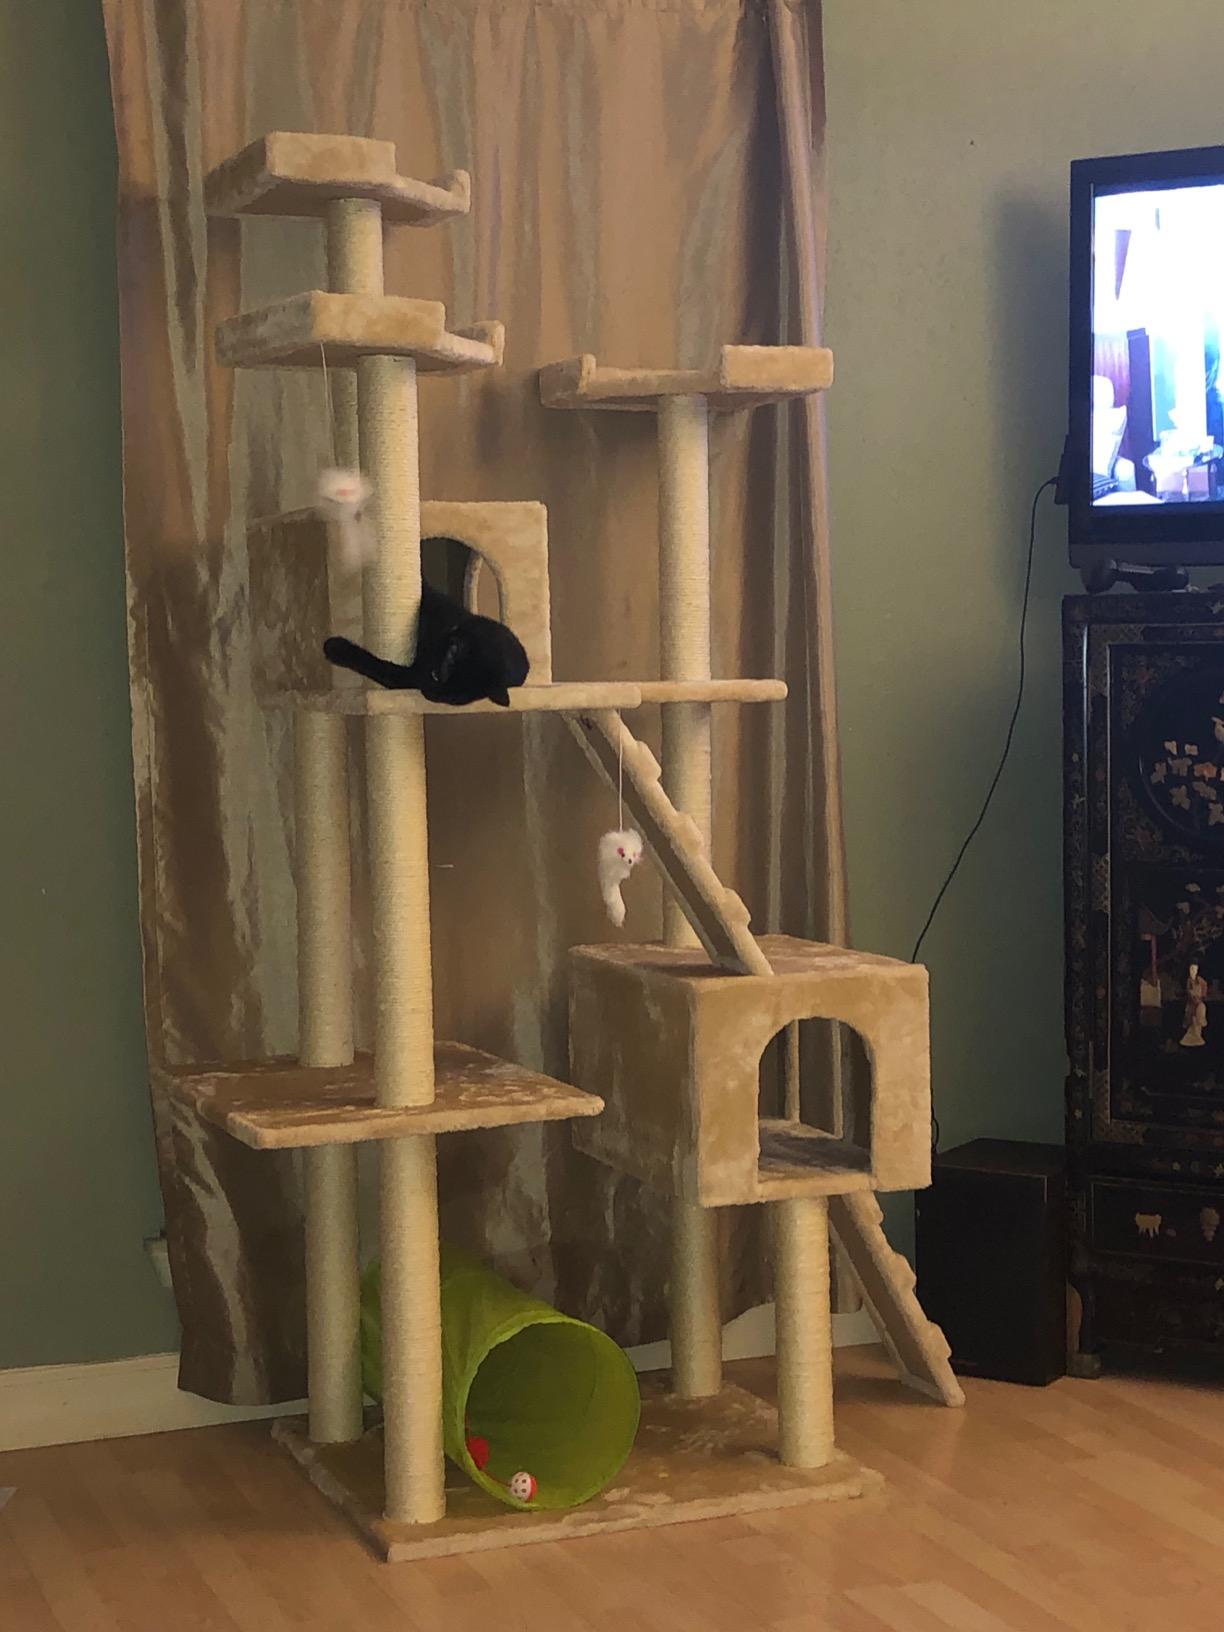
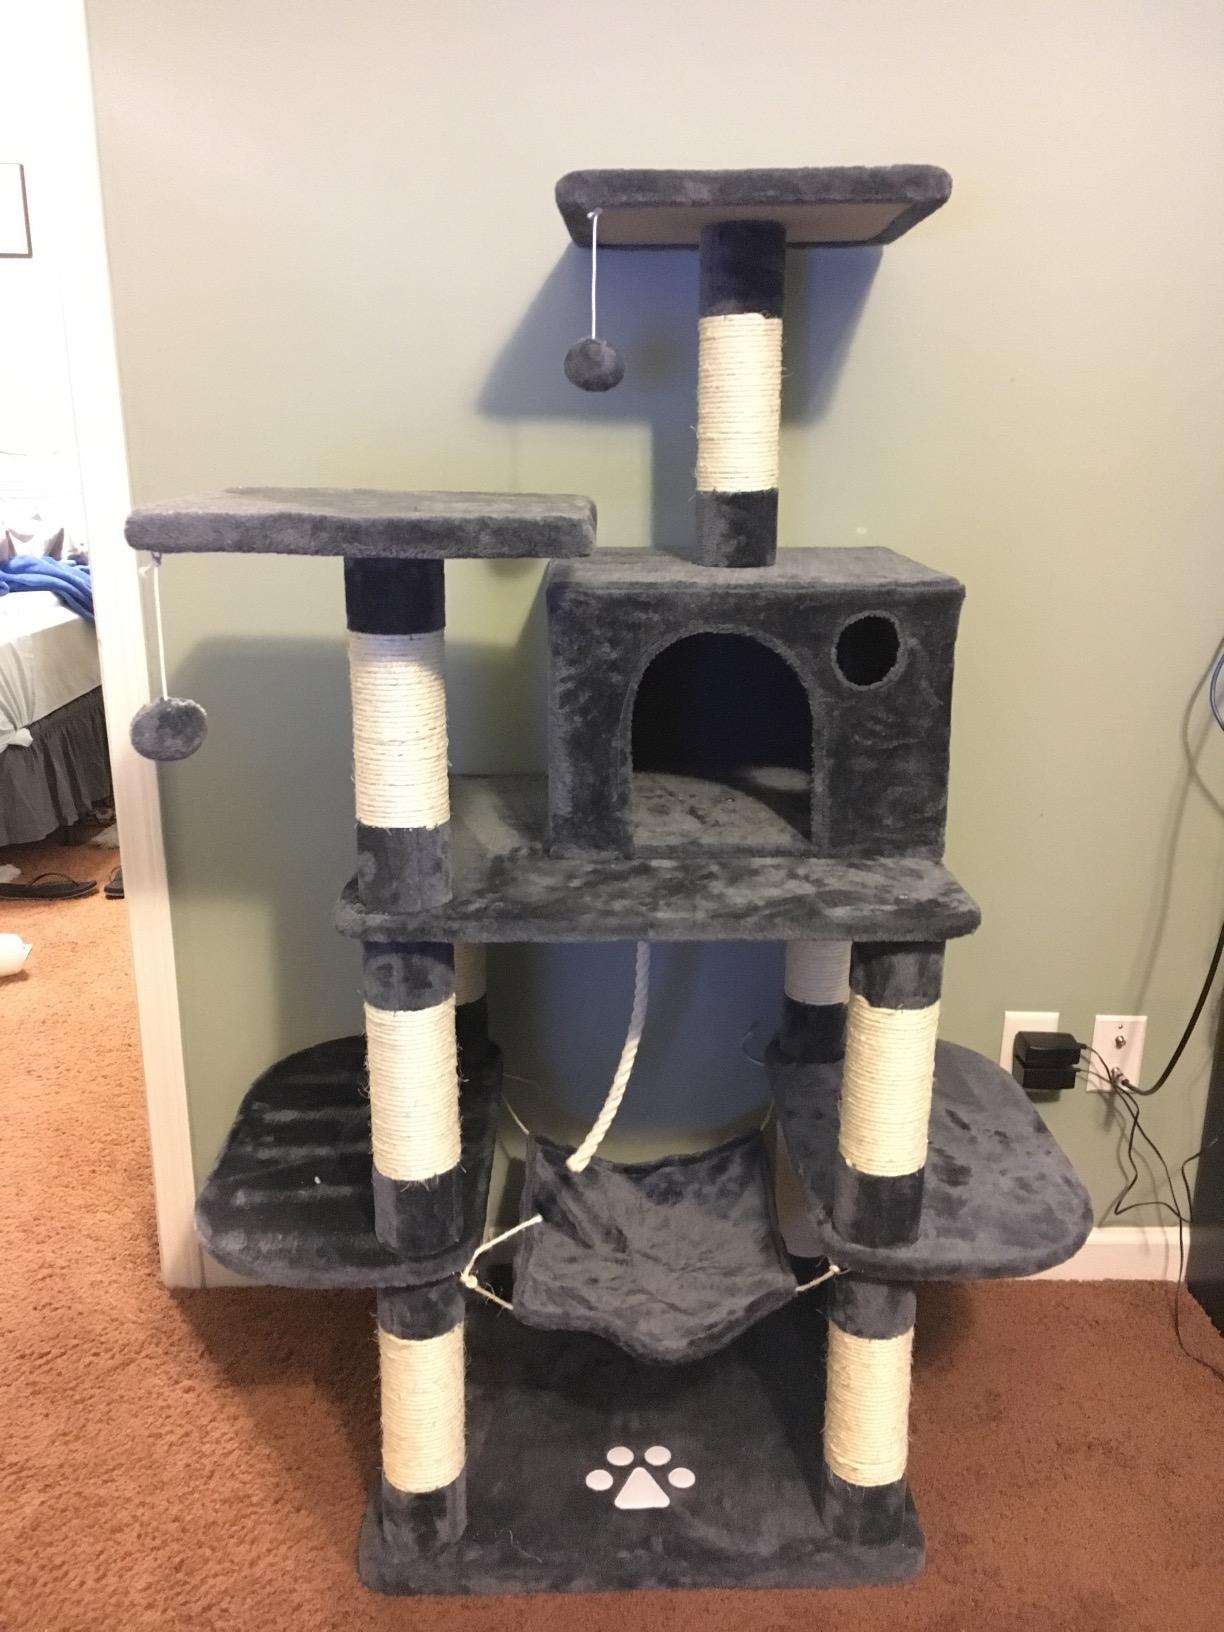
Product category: items_cat tree
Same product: no